Church of Scientology editing on Wikipedia

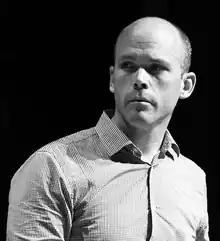
Wikimedia Foundation head of communications Jay Walsh emphasized the arbitration decision was aimed at getting Scientology-related articles to an acceptable state on Wikipedia.

Arbitration Committee member Roger Davies wrote the majority of the decision in the Scientology case. Davies commented in an interview with "The New York Times", "It was obvious that this case was going to be controversial pretty much from the start. What we have done is we've really tried to make sure that we have not directed our fire at anyone in particular." He noted there was a recurring pattern of disputed editing on controversial topics, "One of the problems we keep bumping into is what I call core belief issues — politics, religion, nationalism. Fringe faiths, fringe nationalities."